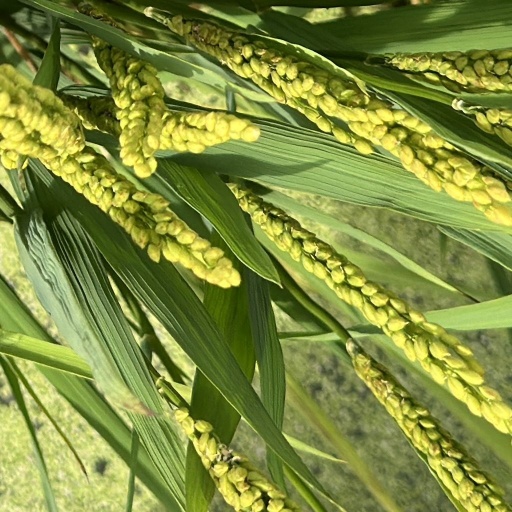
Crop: rice